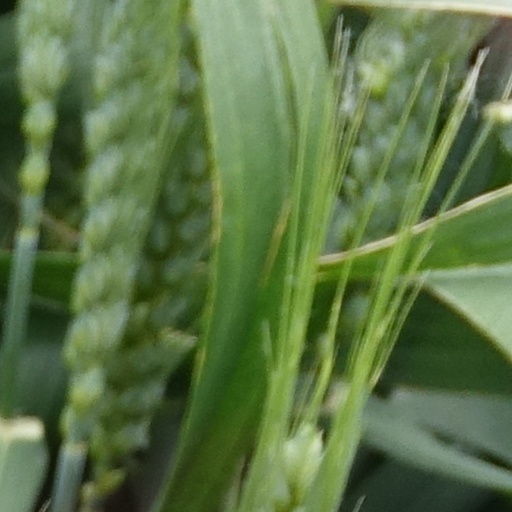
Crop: wheat